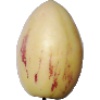
Label: pepino